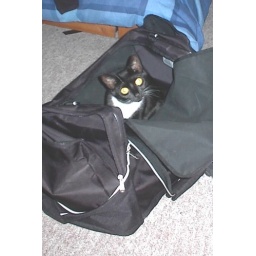
Jo - cat in the bag